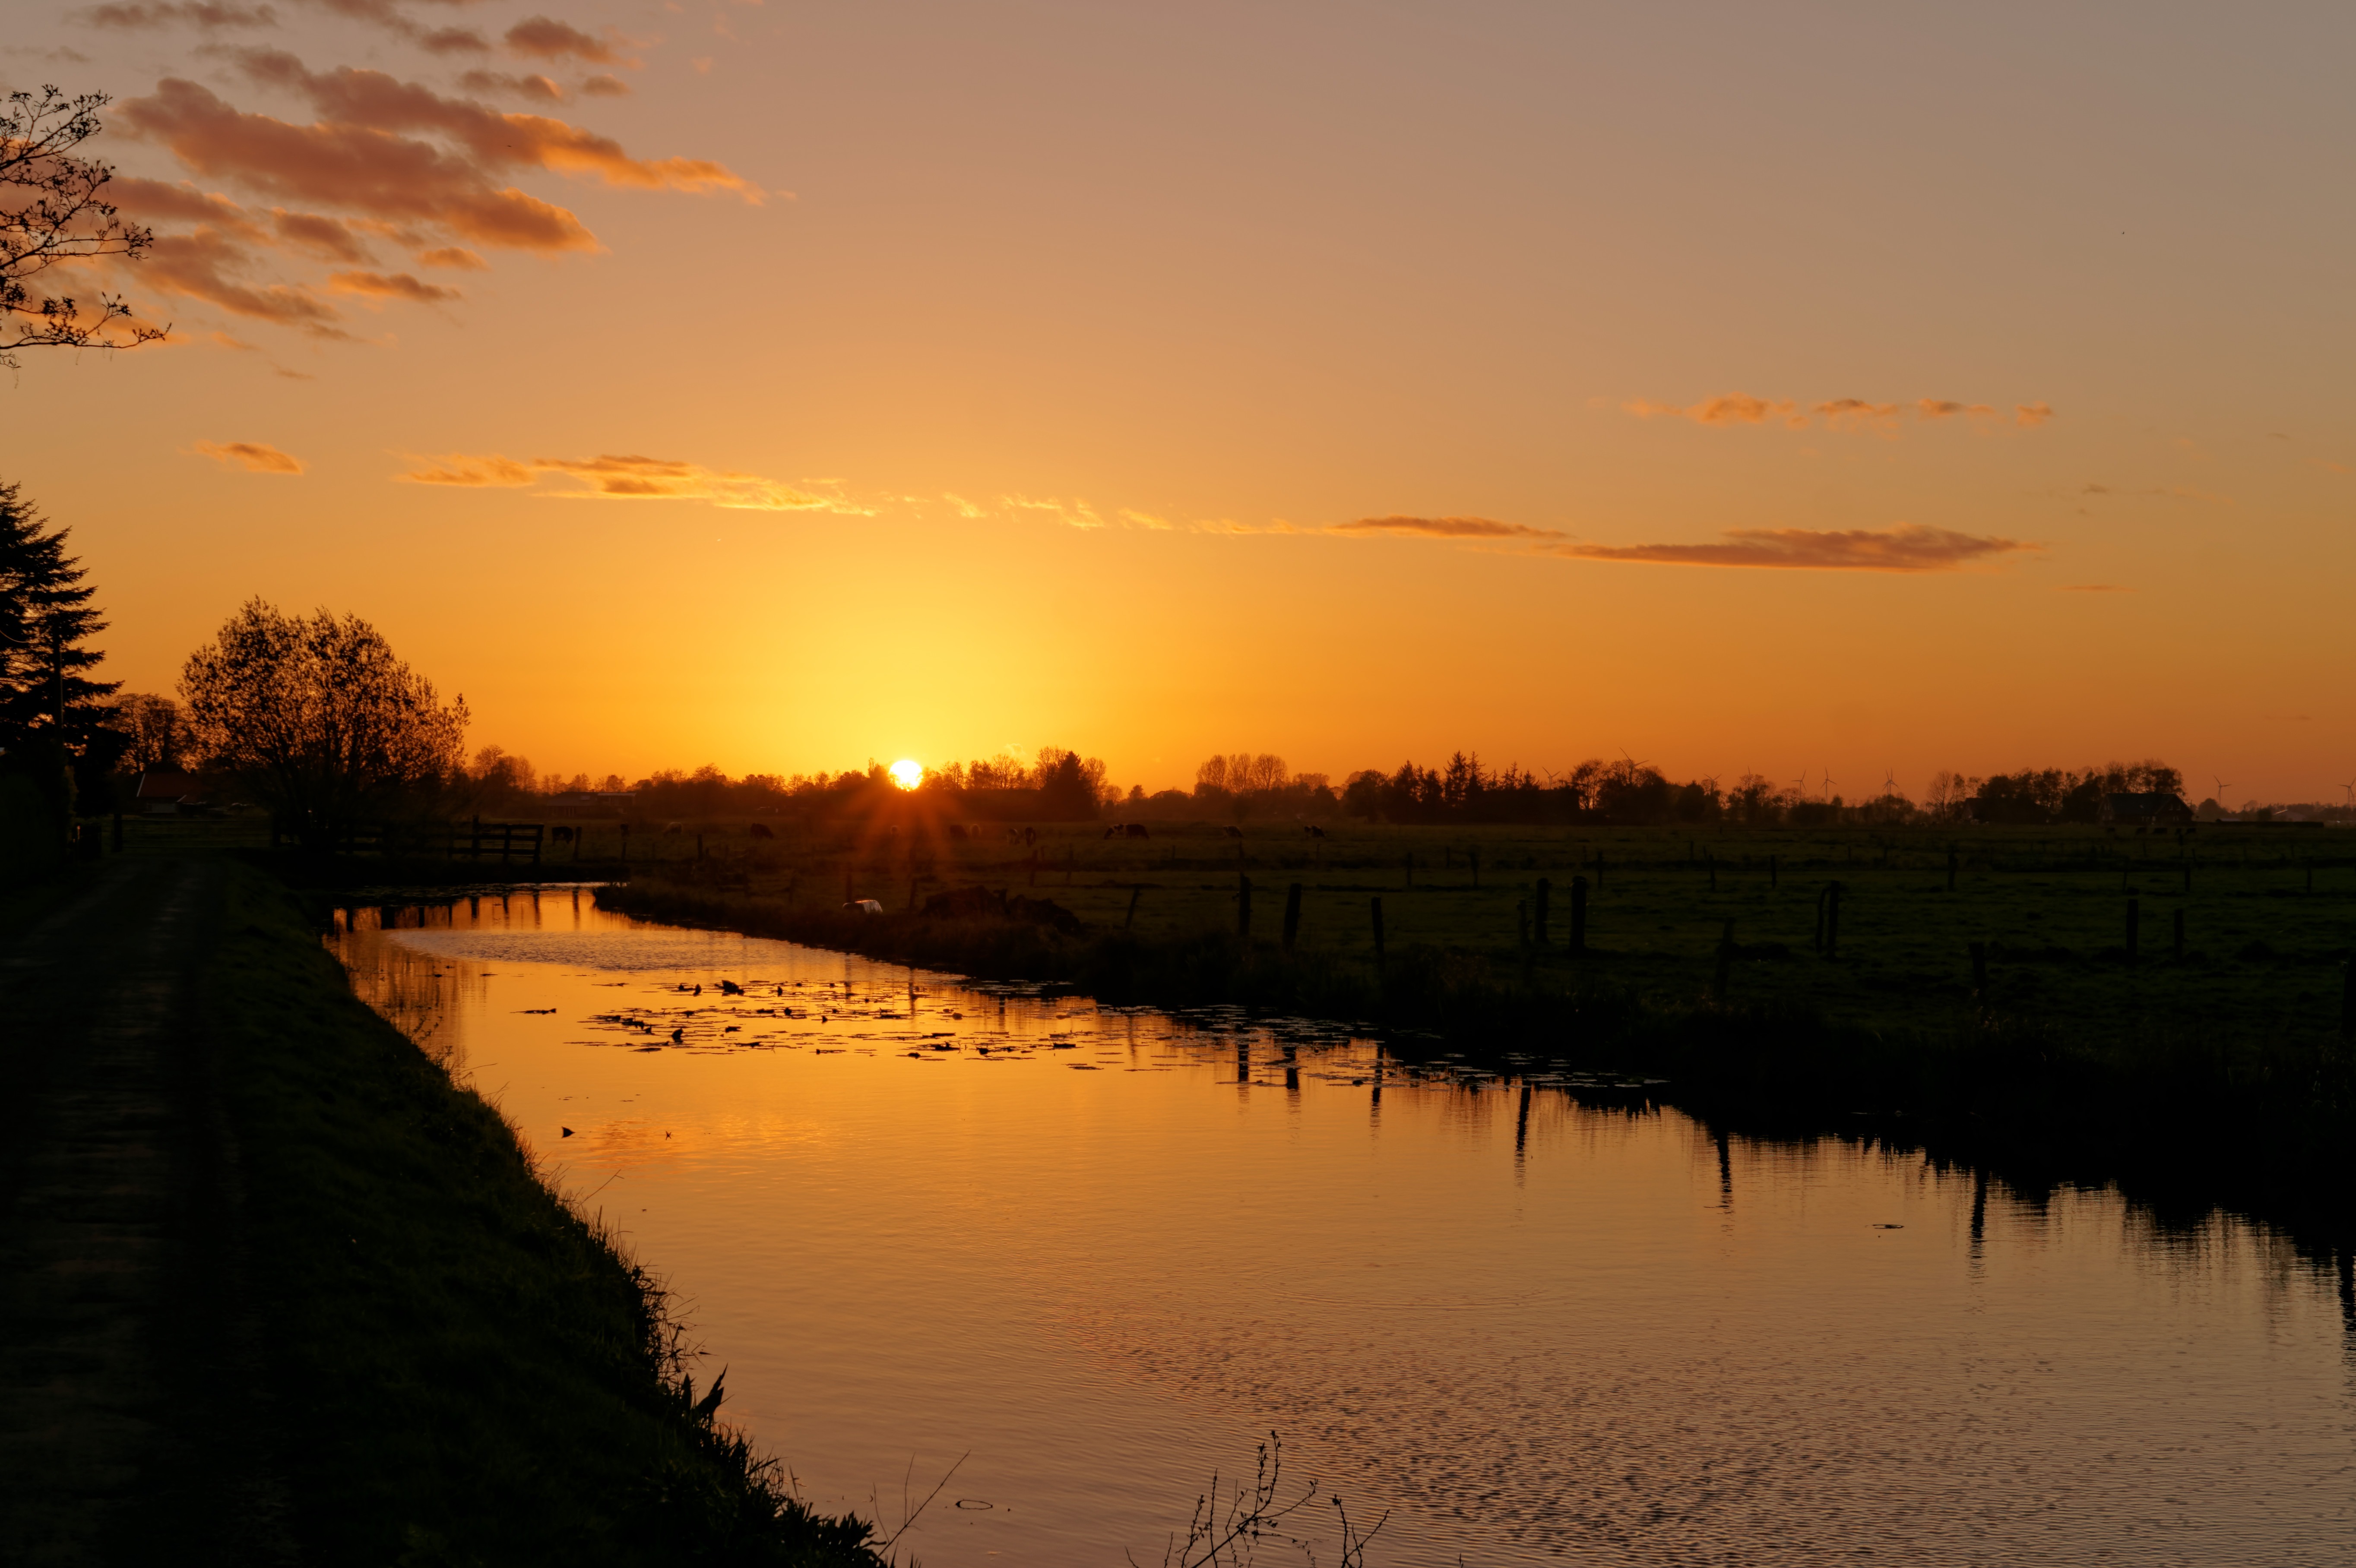
landscape, nature, horizon, marsh, sun, sunrise, sunset, sunlight, morning, lake, dawn, river, dusk, evening, reflection, romantic, clouds, wetland, afterglow, evening sky, atmospheric phenomenon